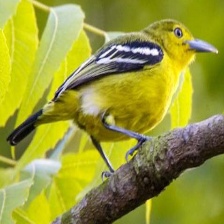
Species: COMMON IORA
Scientific name: AEGITHINA TIPHIA